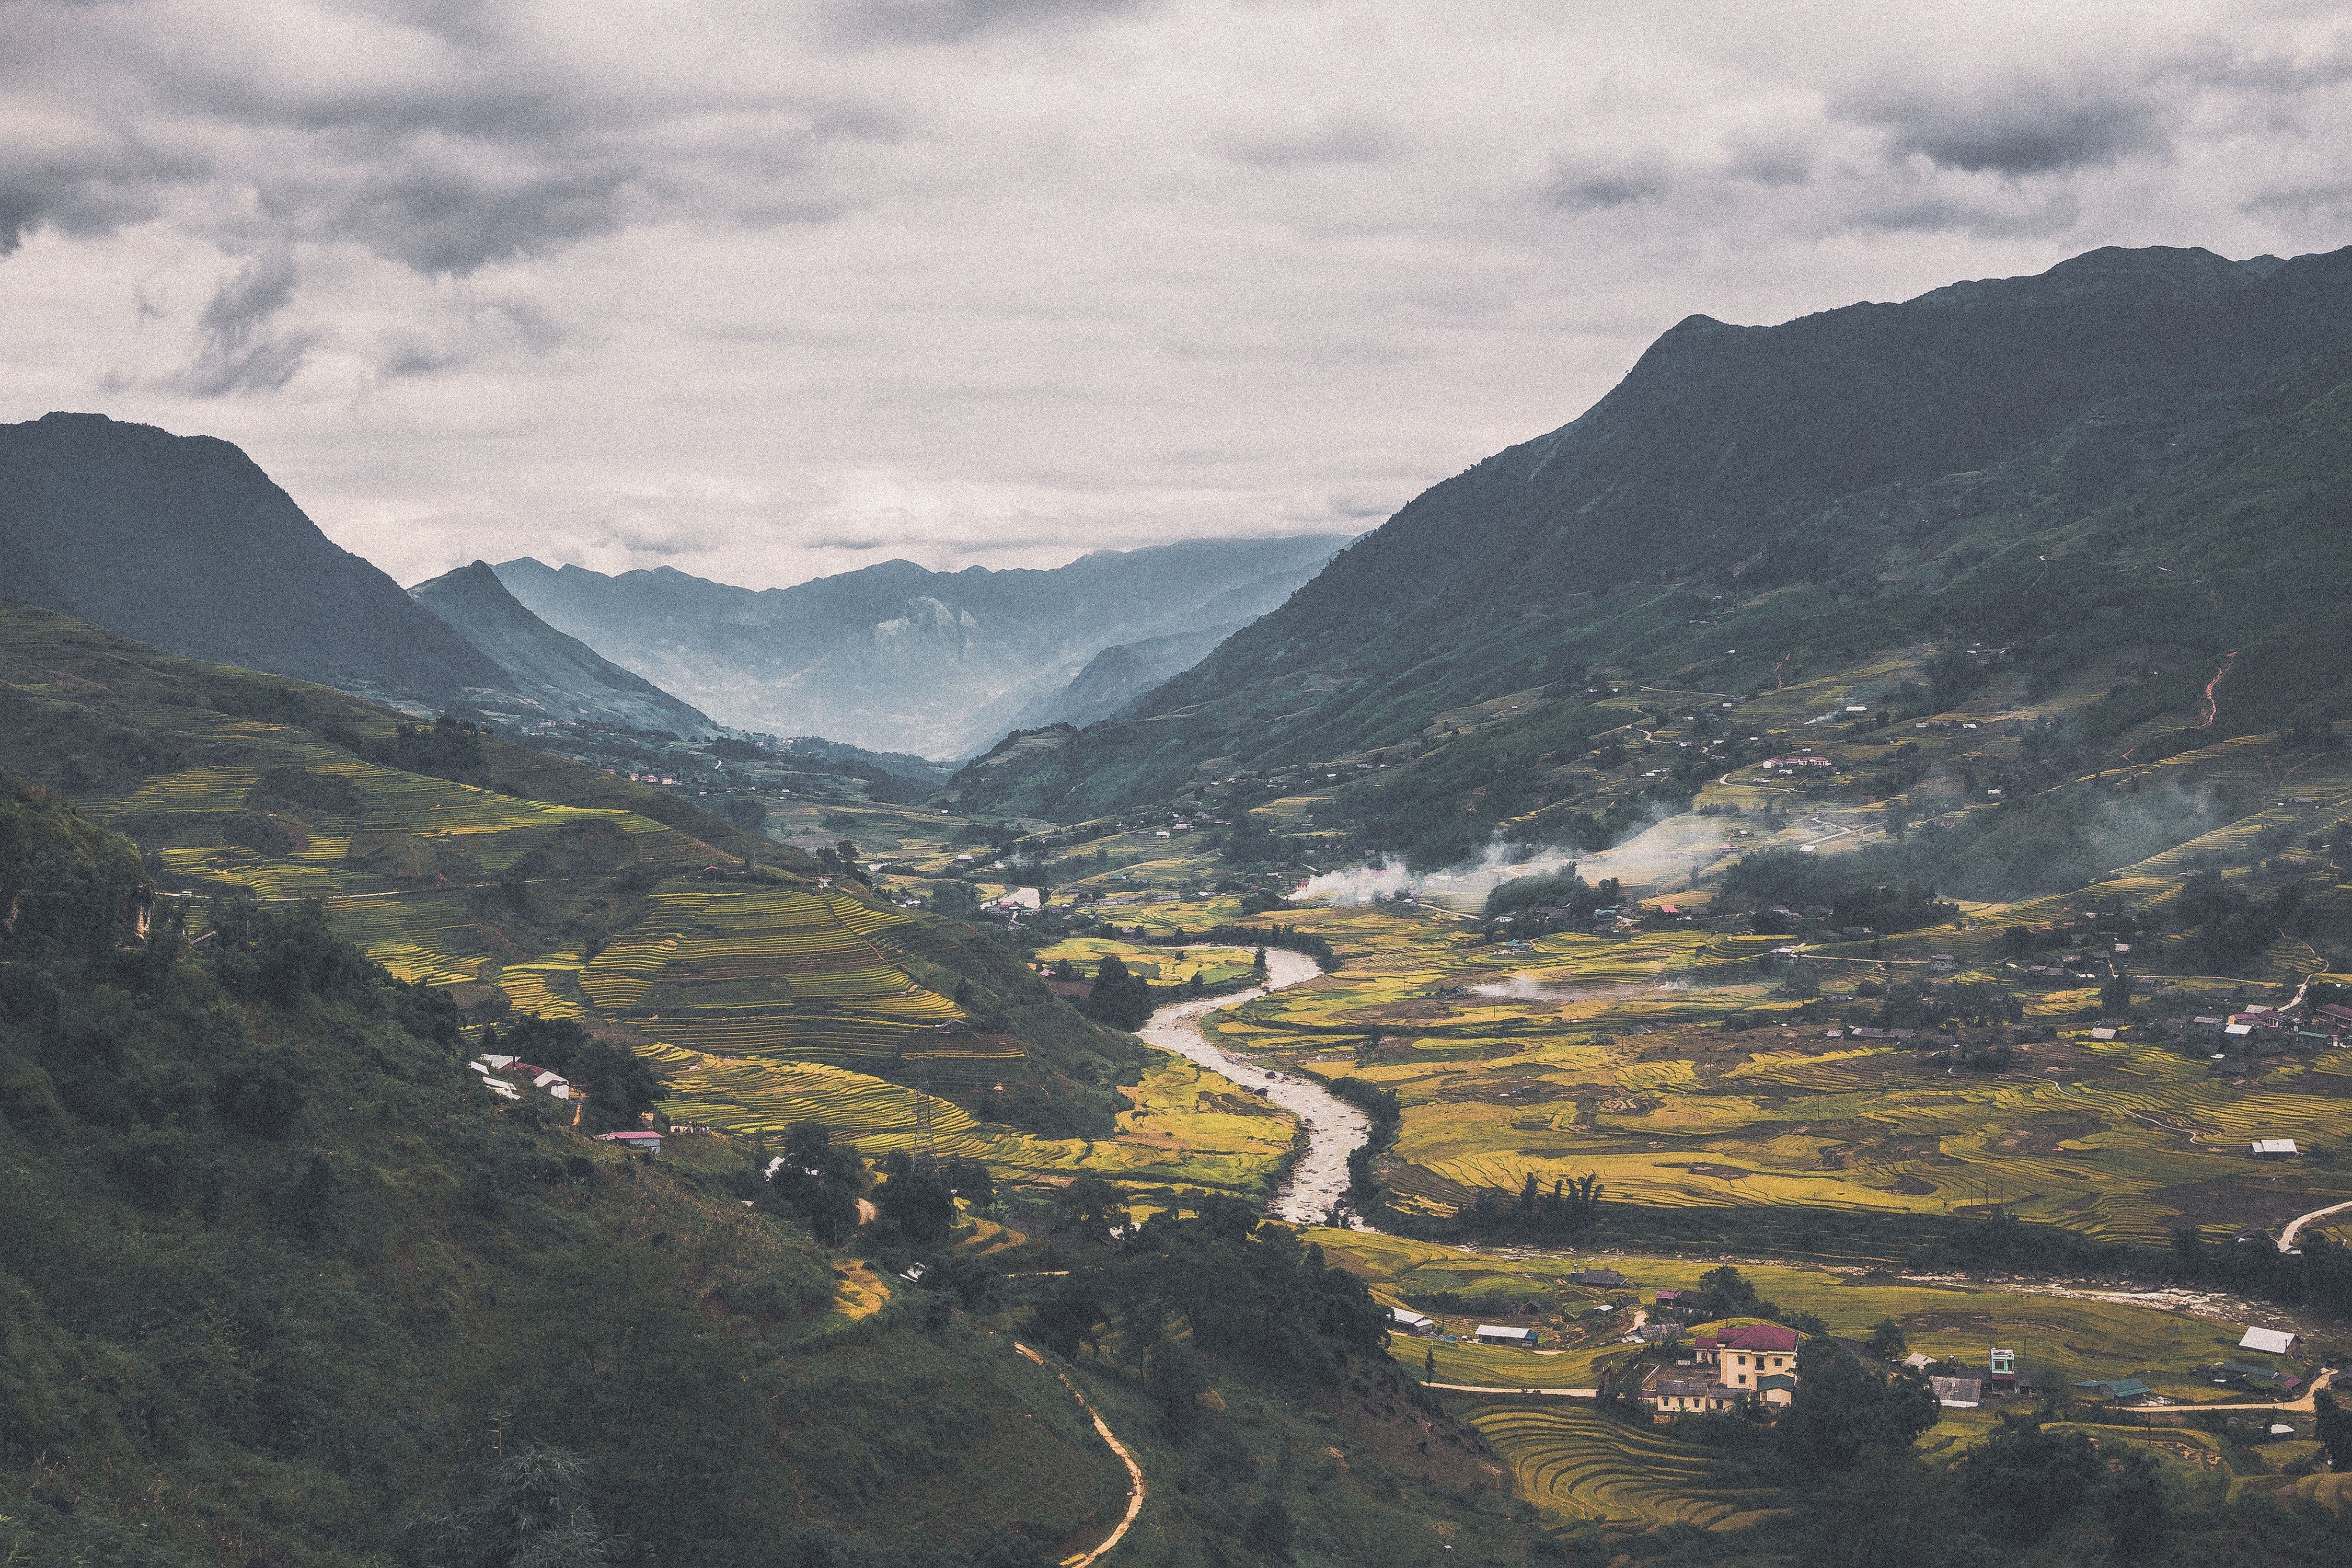
landscape, nature, mountain, cloud, hill, lake, valley, mountain range, environment, fjord, highland, ridge, alps, plateau, fell, loch, landform, aerial photography, mountain pass, geographical feature, mountainous landforms